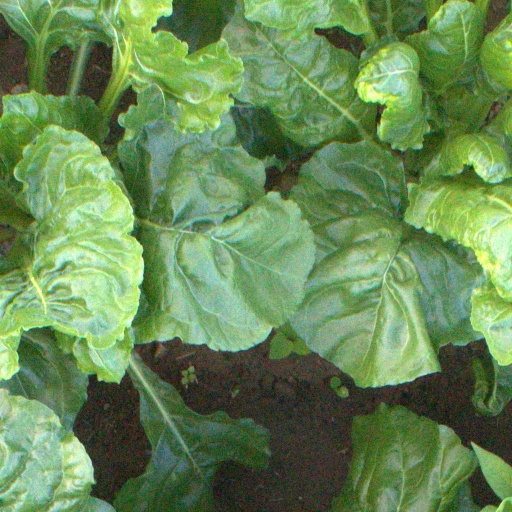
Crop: sugar beet